Samuel DiPiazza

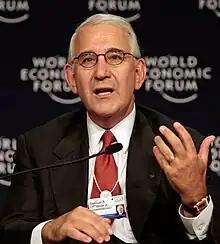
DiPiazza speaks at the World Economic Forum in Davos, Switzerland in 2008.

Samuel A. DiPiazza Jr. is an American business executive who presently serves as the chairman of Warner Bros. Discovery.